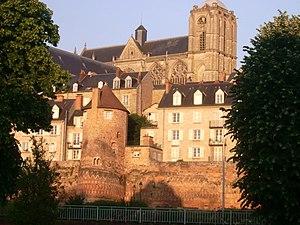
La cathédrale St Julien et l'enceinte Gallo-Romaine du Mans.
Le Vieux Mans, dont la dénomination de marketing touristique Cité Plantagenêt a été proposée et retenue en 2003, est le centre médiéval historique de la ville du Mans anciennement Vindunum.